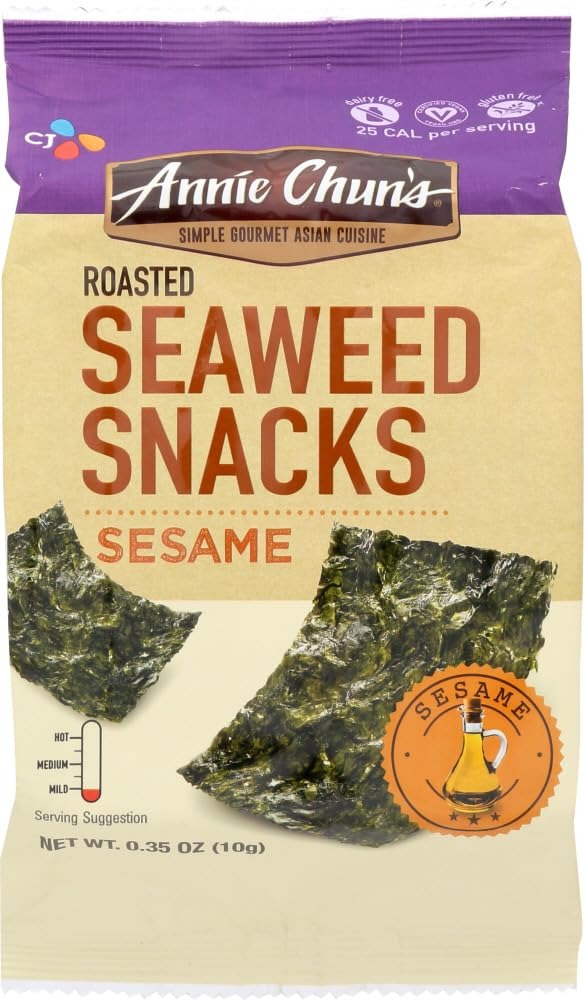
Item Name: Annie Chun's Roasted Seaweed Snacks Sesame - 0.35 oz
Value: 1.0
Unit: Count

Price: 3.57